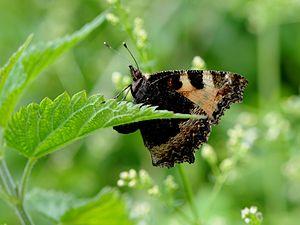
Une petite tortue (Nymphalis urticae).